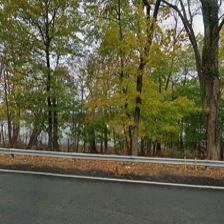
Label: streetView